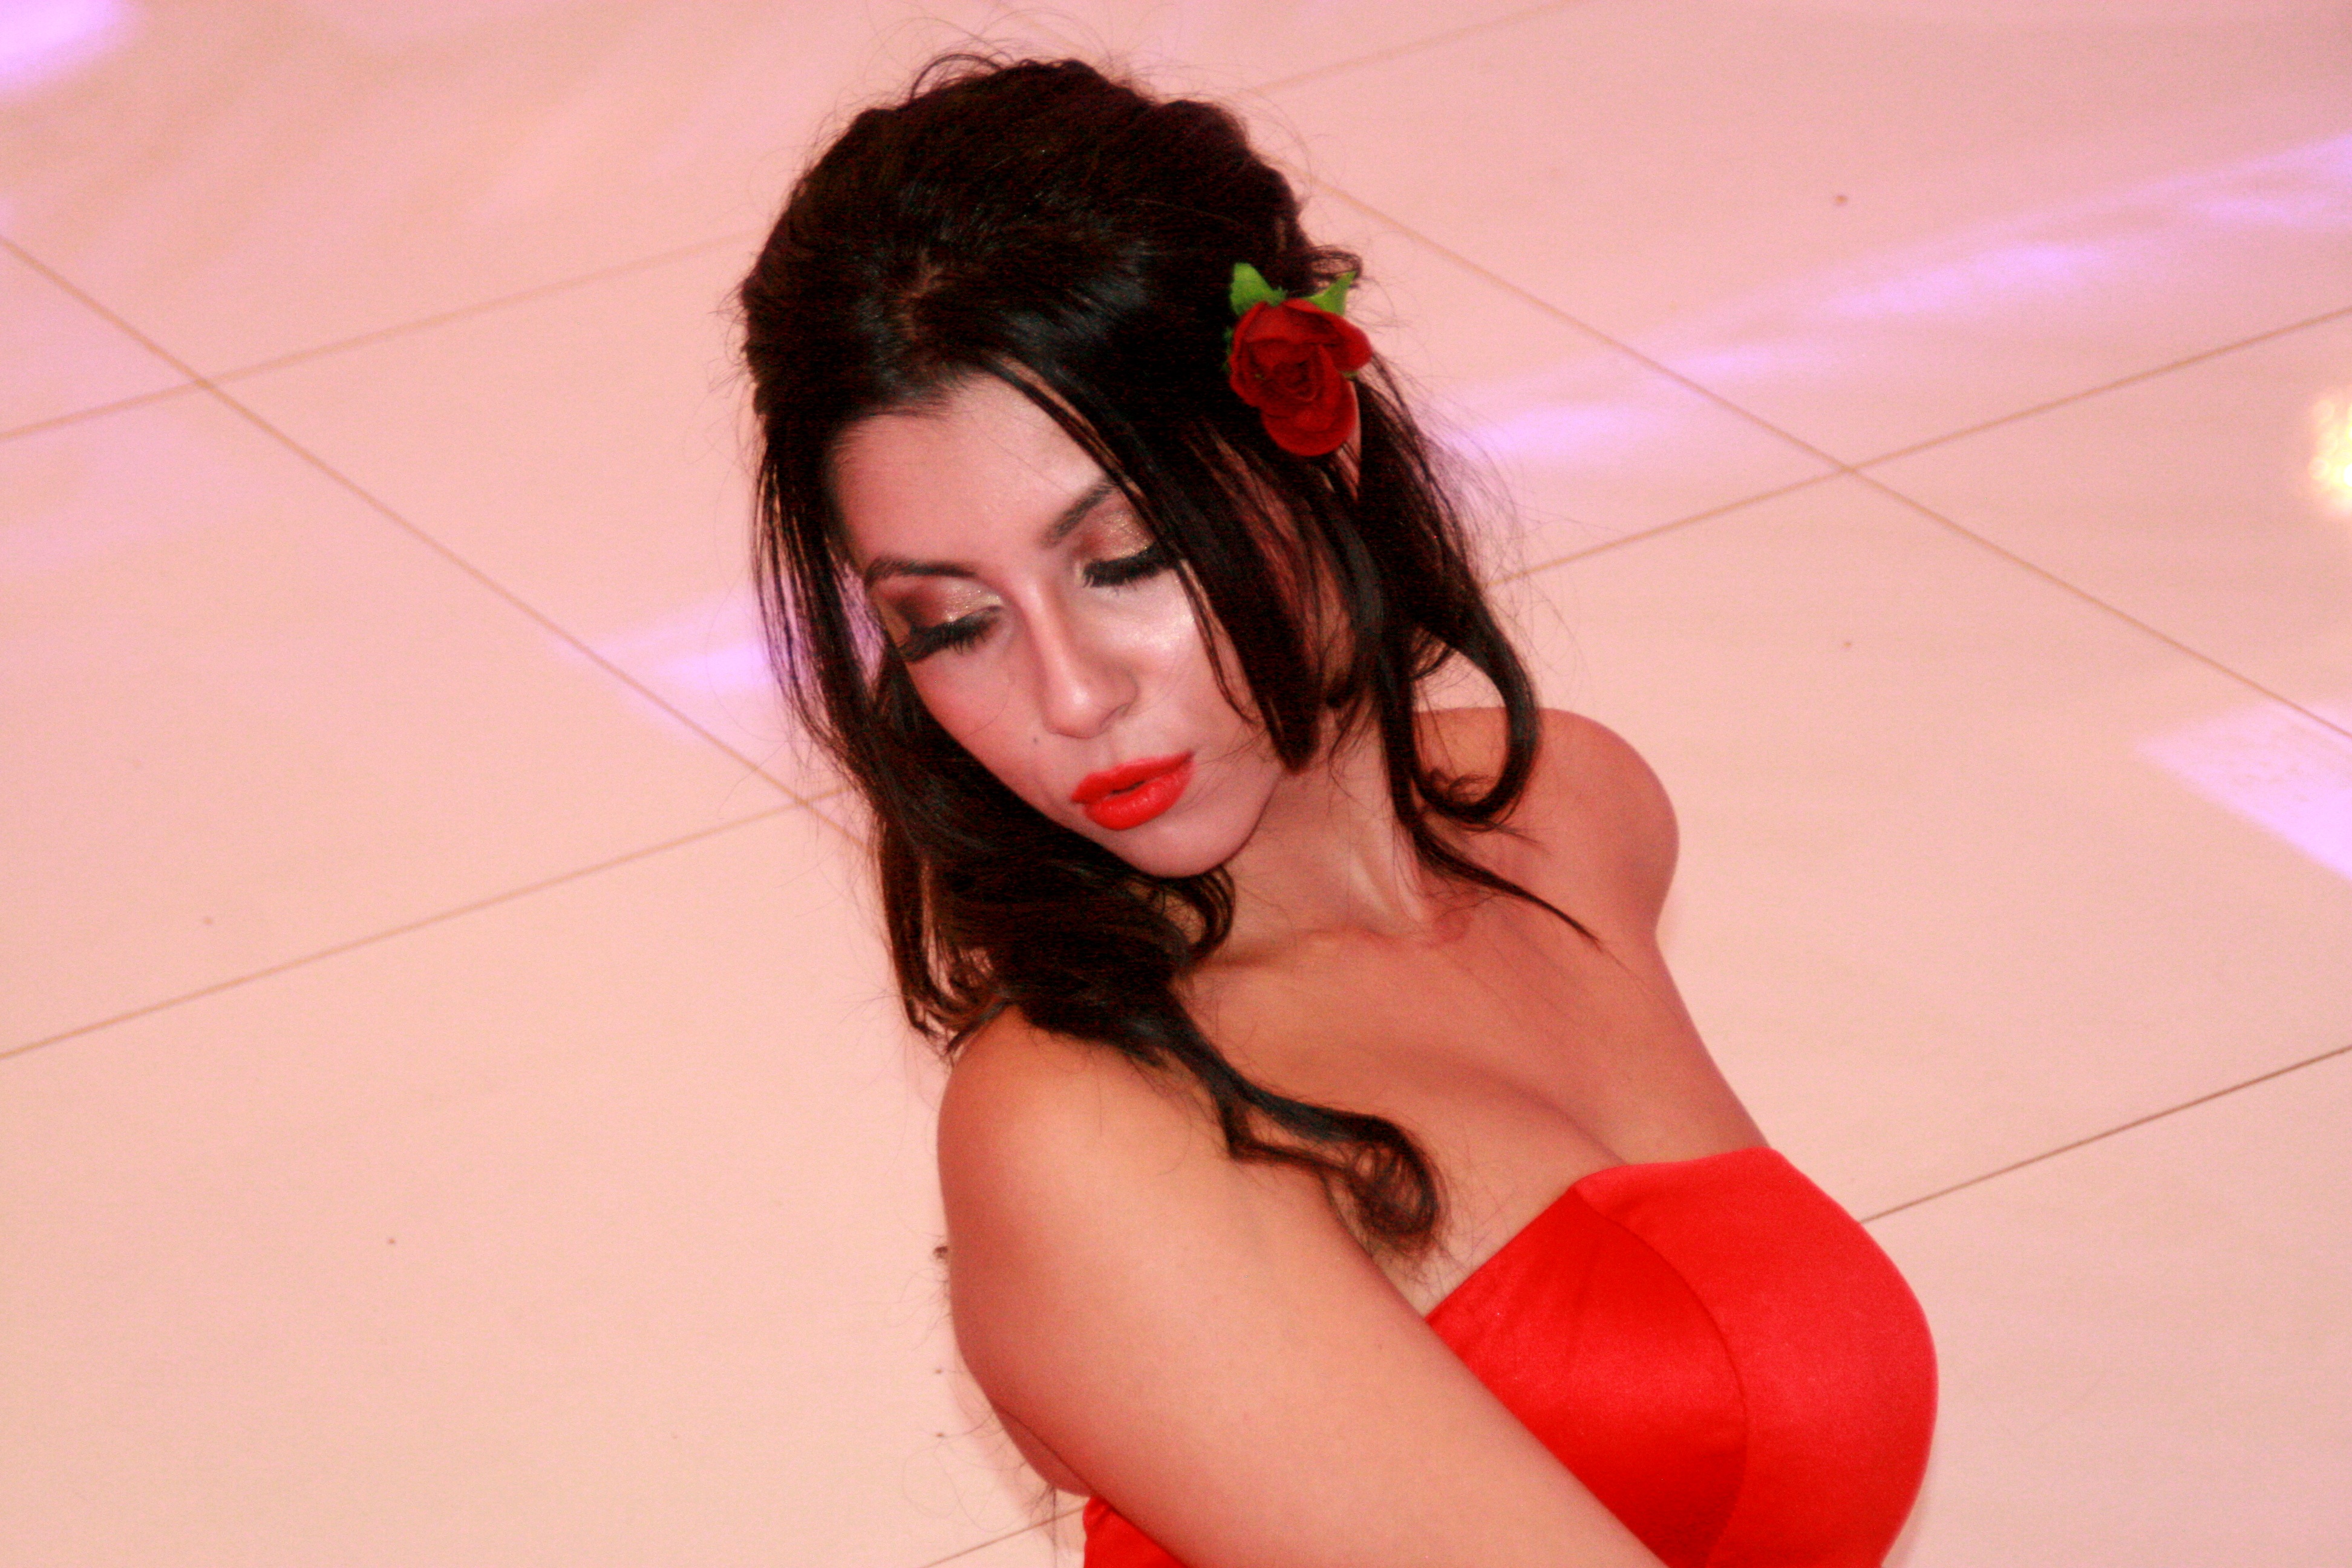
hand, person, girl, woman, hair, leg, portrait, model, red, clothing, lady, mouth, human body, black hair, dress, thigh, beauty, organ, costume, sensuality, abdomen, photo shoot, sense, undergarment